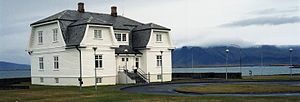
Reykjavik-topmødet
Höfði, det tidligere franske konsulat, var rammen om Reykjavik-topmødet i 1986.
Reykjavik-topmødet var et topmøde mellem USAs præsident Ronald Reagan og generalsekretær Mikhail Gorbatjov fra Sovjetunionen afholdt 11.-12. oktober 1986 Höfði i Reykjavík, Island. Samtalerne brød sammen til sidst, men de fremskridt, der var sket, banede vejen for INF-traktaten i 1987 om gensidig destruktion af en række mellemdistanceraketter mellem de to stormagter.